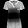
Label: T - shirt / top